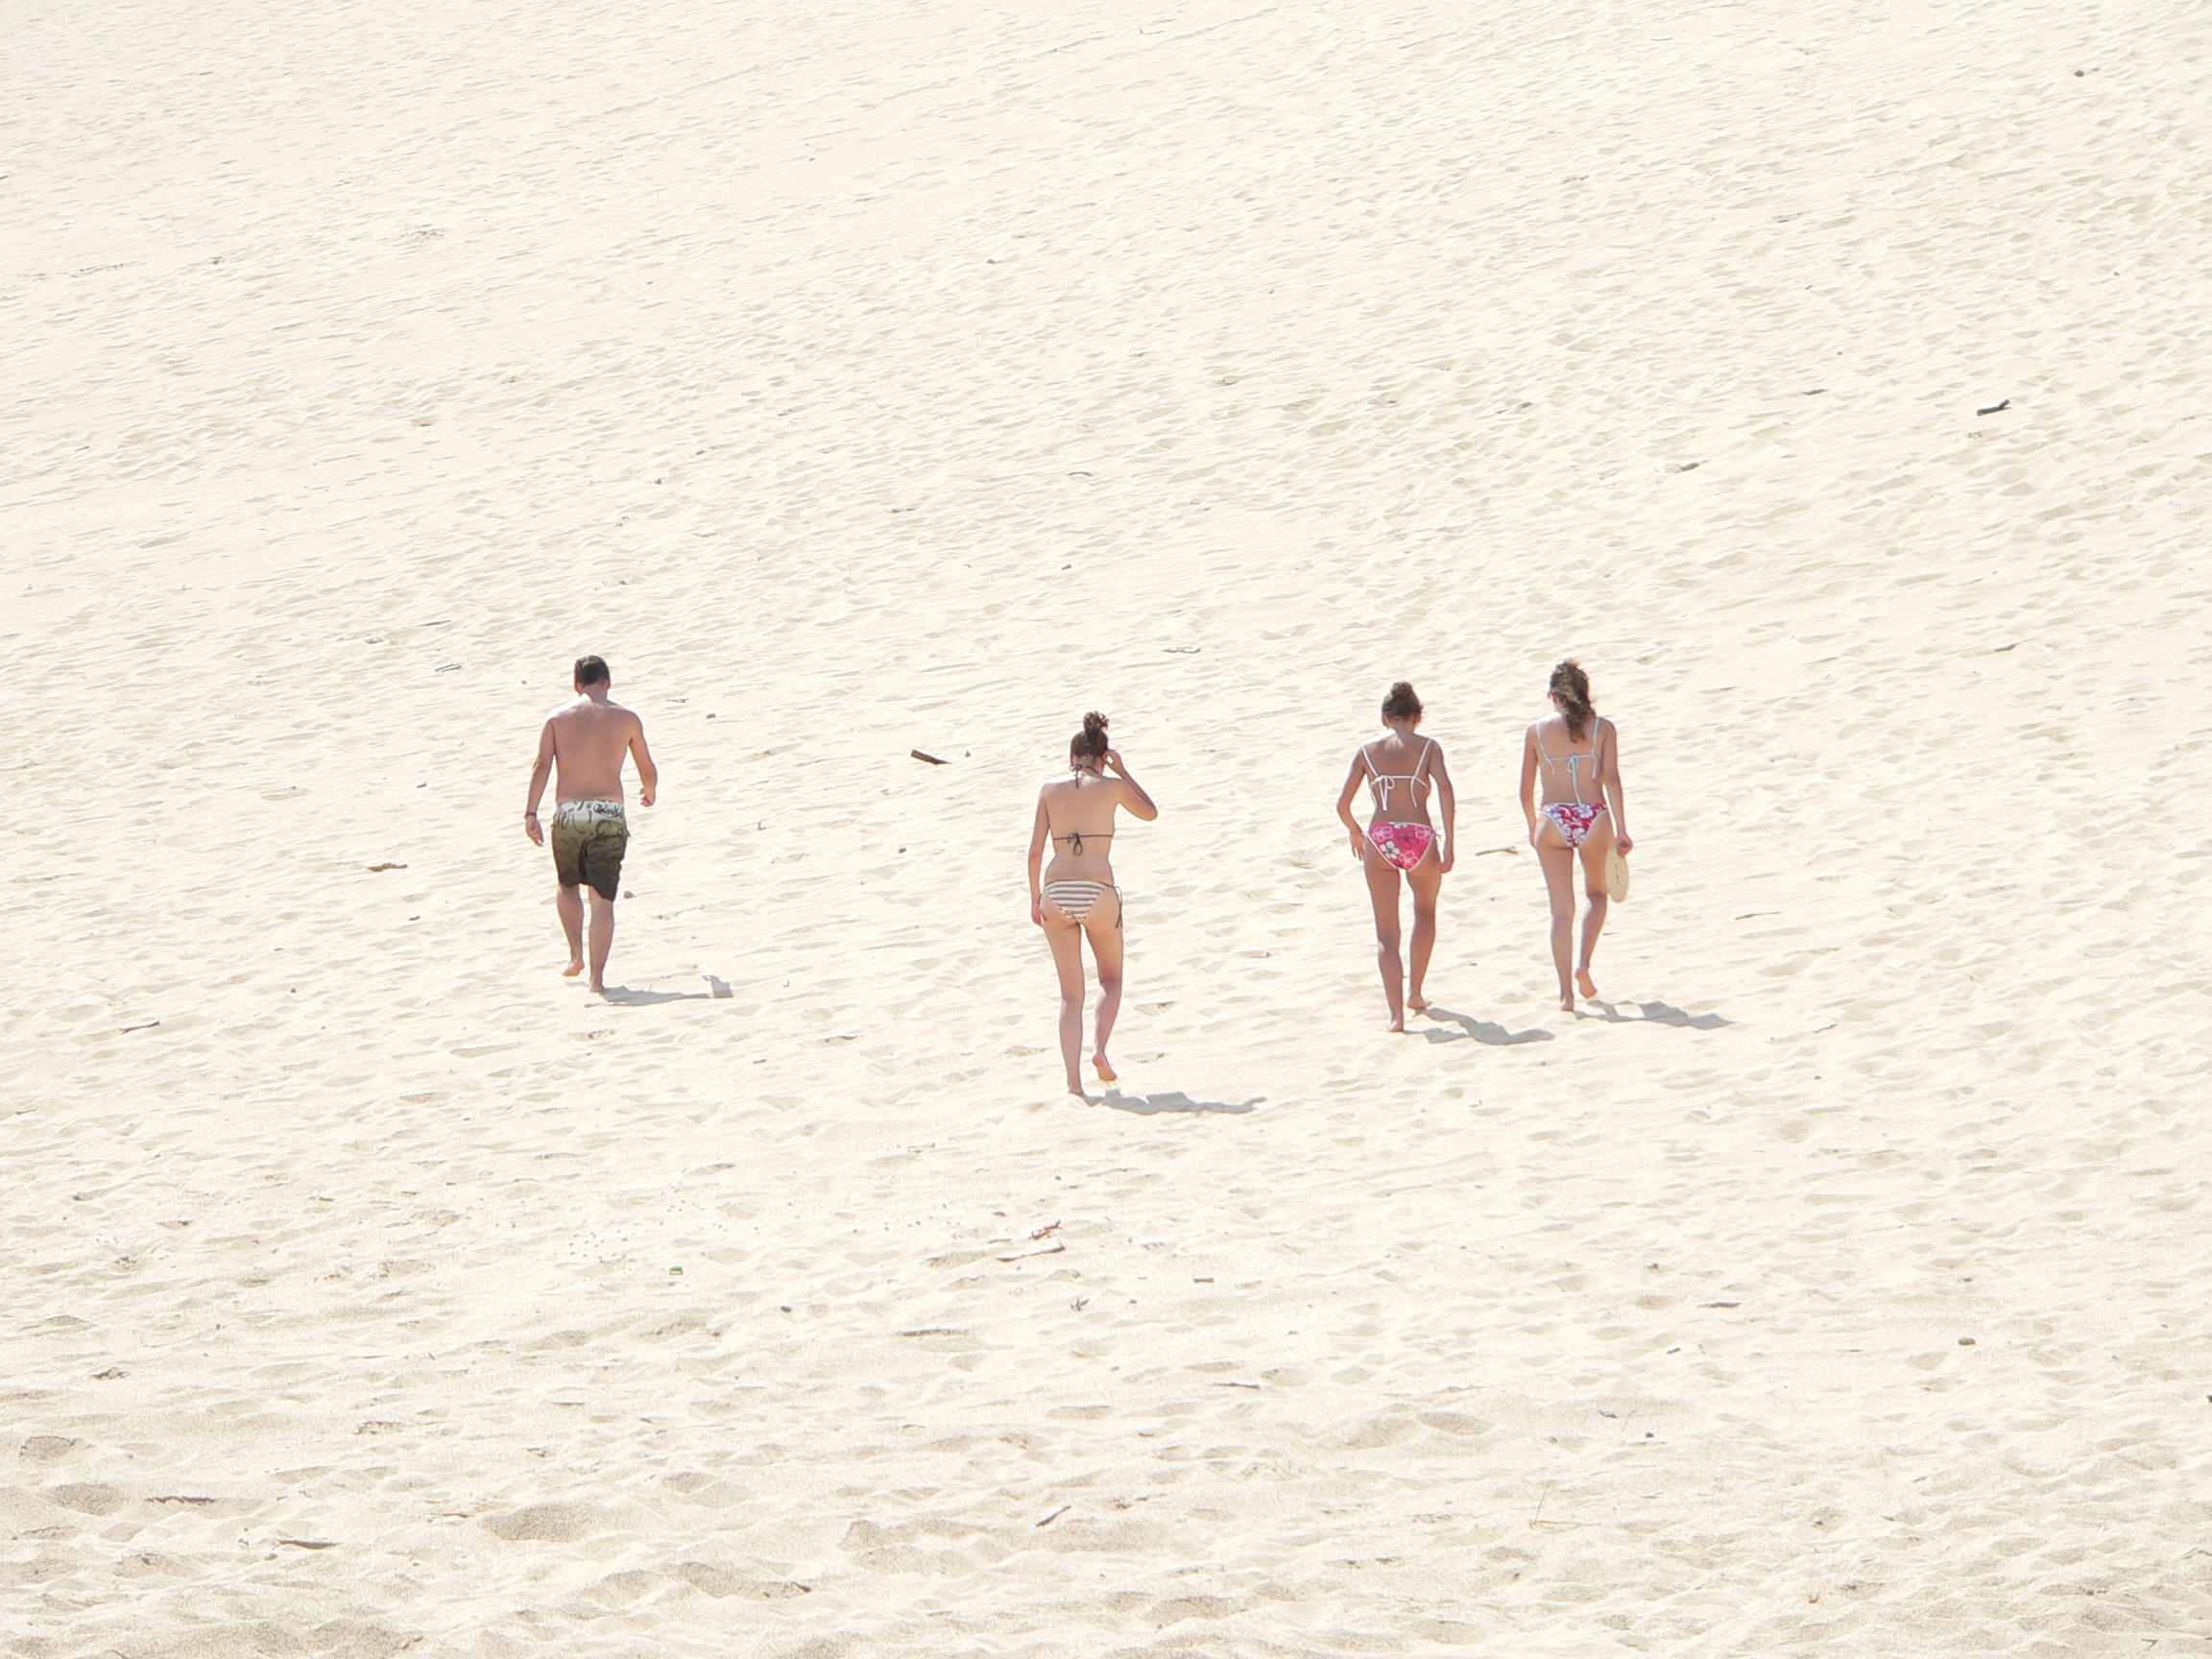
beach, sand, sun, desert, summer, walk, heat, beaches, bathers, beach sand